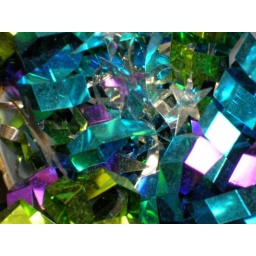
Random Macro shot of some christmas bows i had collected on a table in my house